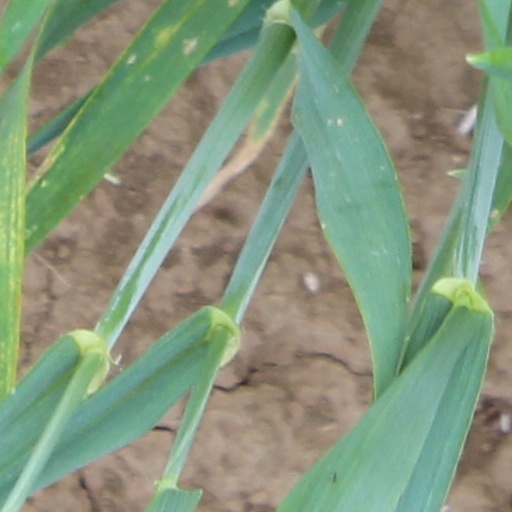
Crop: wheat